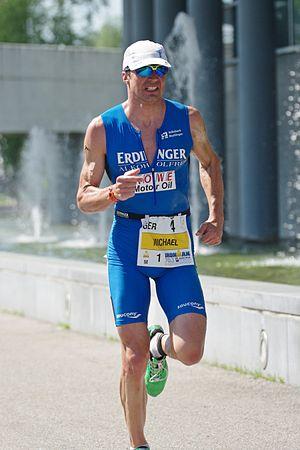
Michael Göhner né le 13 juin 1980 à Reutlingen en Allemagne est un triathlète professionnel, il remporte le Challenge Roth en 2009.